Yellow-banded poison dart frog

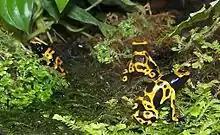
Three "Dendrobates leucomelas" frogs in a tropical rainforest vivarium

"Dendrobates leucomelas" is one of the largest species in the genus "Dendrobates", with a snout-to-vent length between . Average adult size, however, rarely exceeds . Their average weight is reported as being around . Females tend to be slightly larger than the males, but otherwise, little in their appearance can be used to determine the sex of the species.